Tatyana Averina

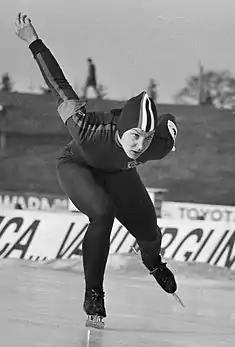
Tatyana Averina in 1975

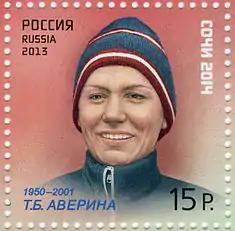
Tatyana Averina on a 2013 Russian stamp from the series "Sports Legends"

An overview of medals won by Averina at important championships she participated in, listing the years in which she won each: